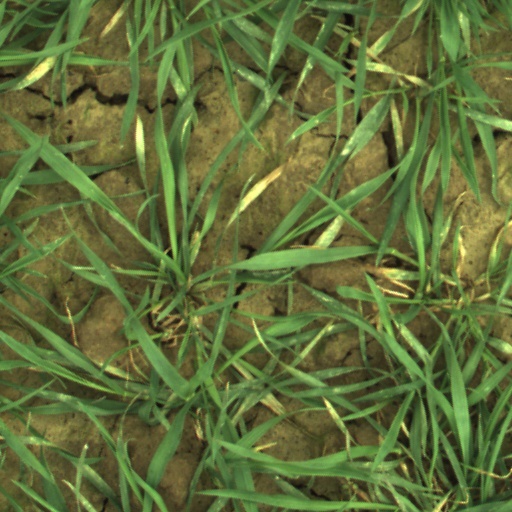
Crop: wheat